Islam in North Ossetia–Alania

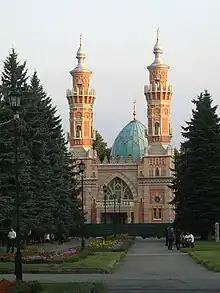
The Mukhtarov Mosque in Vladikavkaz

The Ossetian capital of Vladikavkaz houses the Mukhtarov Mosque, built in the beginning of the 20th century. Money for the construction of the mosque was donated by the Azerbaijani tycoon Murtuza Mukhtarov. The mosque was built in the Egyptian style and has no architectural analogies in the North Caucasus. After the Bolshevik Revolution in 1917, Islam, like all other religions in the Soviet Union, was suppressed and many mosques and Muslim theological schools were closed. It was only after the collapse of the Soviet Union that a massive religious revival occurred. Islam began to be practiced more openly.